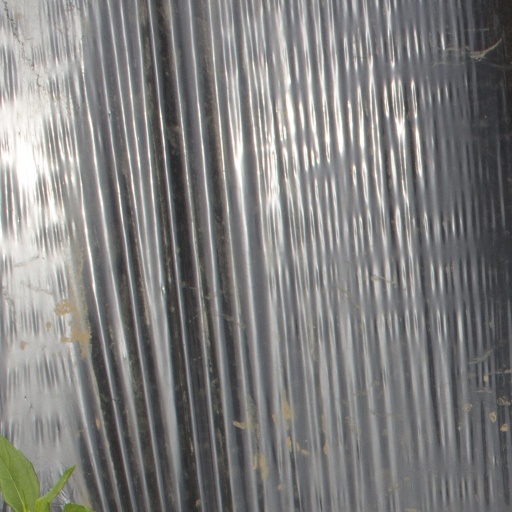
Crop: Jerusalem artichoke